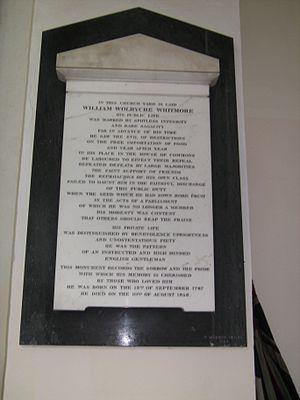
William Wolryche-Whitmore est un propriétaire foncier du Shropshire et un homme politique britannique Whig. Il occupe un siège à la Chambre des communes de 1820 à 1835, représentant d'abord Bridgnorth puis Wolverhampton.